List of Shugo Chara! volumes

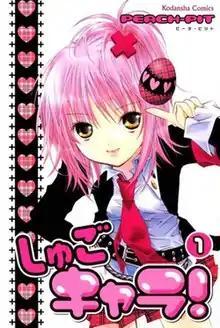
Japanese cover of the first "Shugo Chara!" manga volume featuring the series heroine Amu Hinamori

Shugo Chara! is a Japanese "shōjo" manga series created by the manga author duo, Peach-Pit. The story centers on elementary school girl Amu Hinamori, whose popular exterior, referred to as "cool and spicy" by her classmates, contrasts with her introverted personality. When Amu wishes for the courage to be reborn as her would-be self, she is surprised to find three colorful eggs the next morning, which hatch into three Guardian Characters: Ran, Miki, and Su.